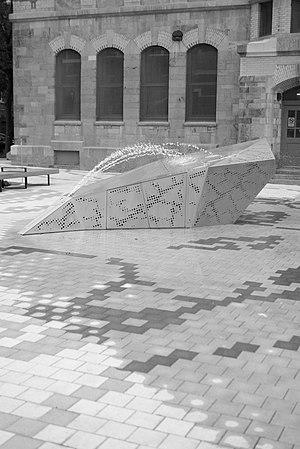
Joseph Venne est un architecte québécois. Éminent architecte de son époque, il construisit plus de soixante édifices dans la région de Montréal, surtout des églises.